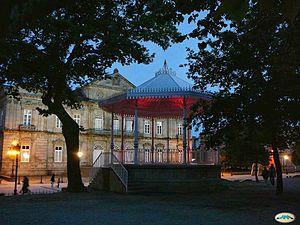
La Alameda de l'architecte Sesmero, populairement appelée la Alameda par les Pontevedriens, est un parc public situé dans le centre-ville de Pontevedra, en Galice. Créée en 1879, elle constitue avec le Parc des Palmiers le plus vaste espace vert du centre de Pontevedra. L'Alameda se trouve à l'ouest de la vieille ville, tout près de l'ancien quartier des pêcheurs de A Moureira.